Battle of Hochkirch

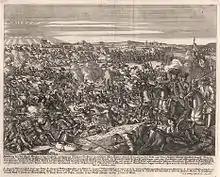
Battle of Hochkirch by Joseph Erasmus Belling

When the early morning fog had lifted, the soldiers could distinguish friend from foe. Prussian cavalry, which had remained saddled and ready throughout the night, launched a series of regimental counterattacks. A battalion of the 23rd Infantry charged, but withdrew as it was surrounded flank and rear. The church yard, a walled stronghold, diverted the Austrians; Major Siegmund Moritz William von Langen's musketeers of the 19th regiment held it with determination and provided safety for retreating Prussians. Most importantly, Langen bought time.